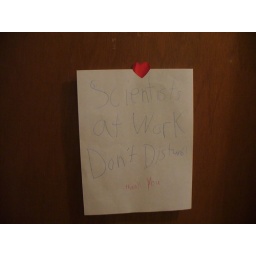
Morgan made this sign and put it on her bedroom door when her friend Zella came over to play.